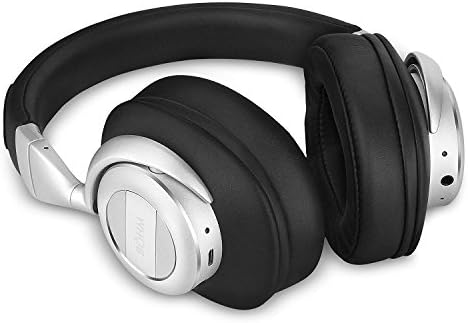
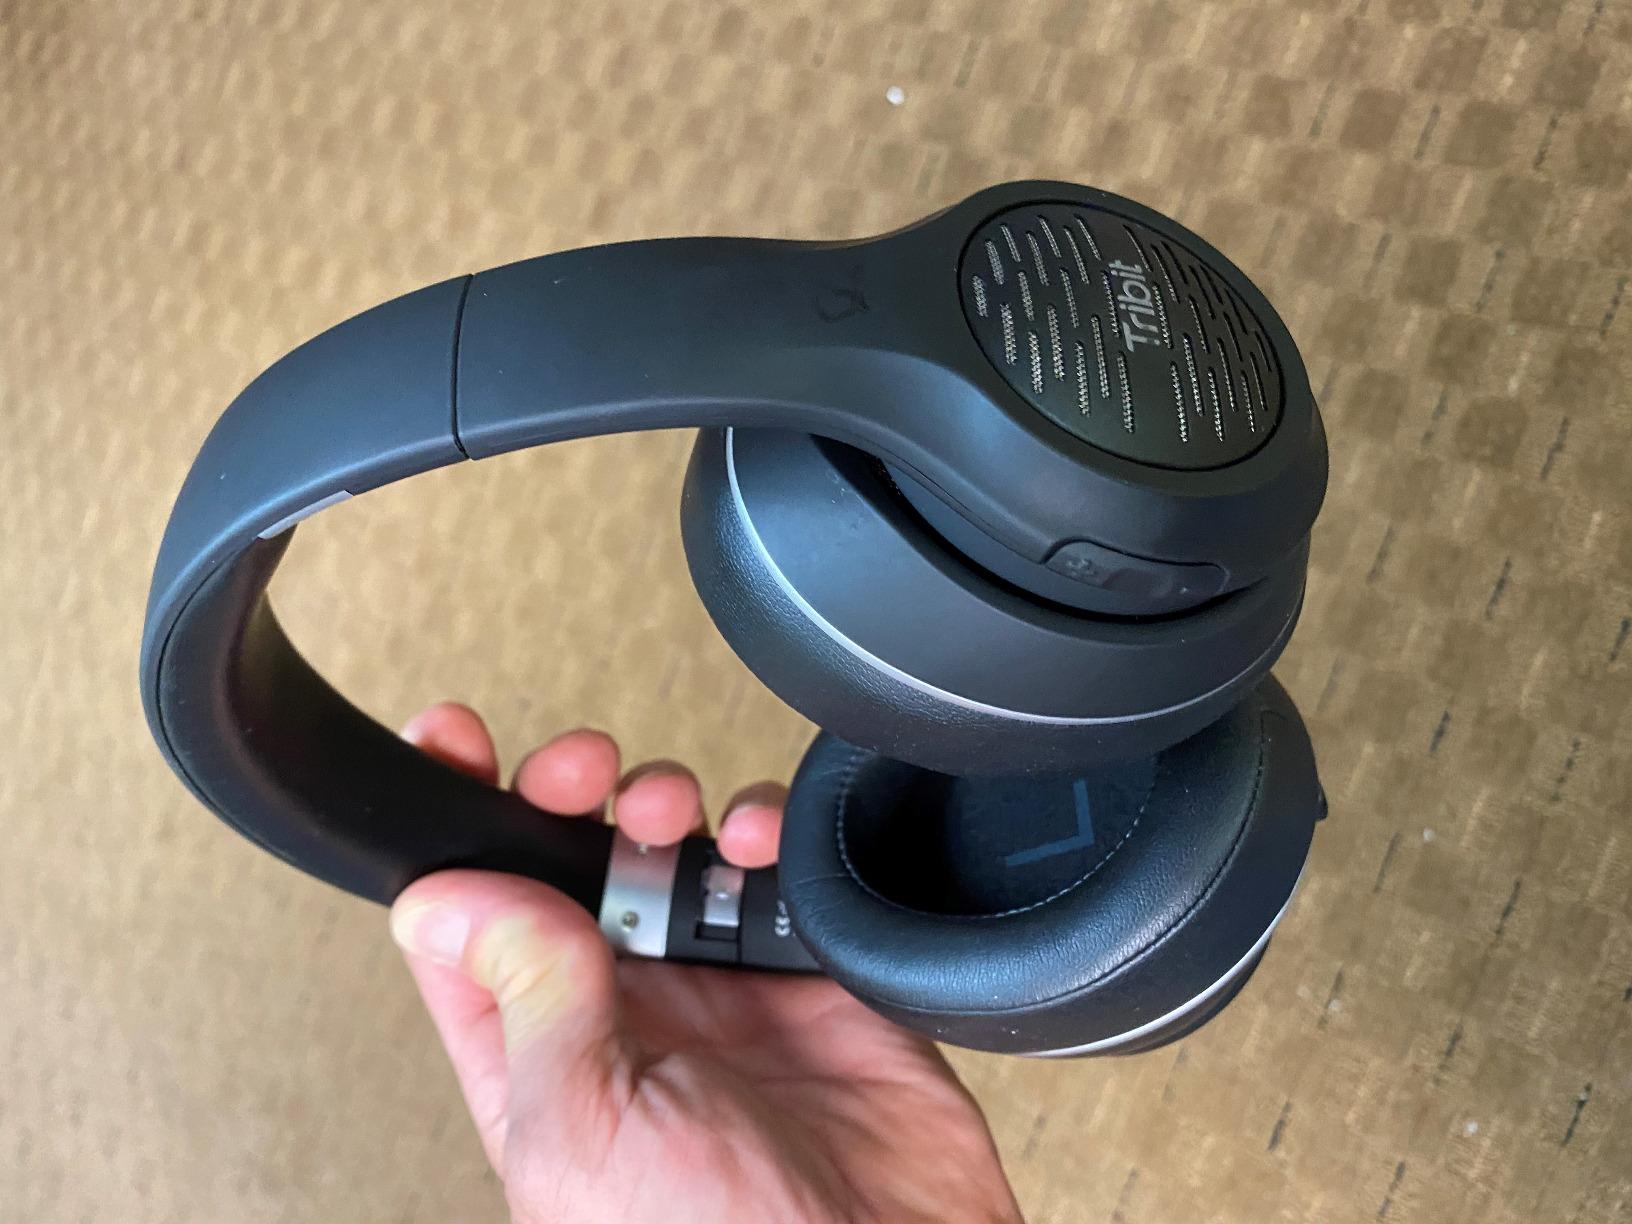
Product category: headphones
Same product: no